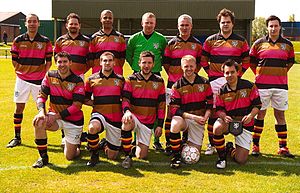
Wanderers F.C. / Farver og spilledragter
Wanderers AFC's hold, der spillede mod Royal Engineers AFC i maj 2010.
Wanderers Football Club var en engelsk fodboldklub hjemmehørende i London, som fem gange vandt FA Cup i perioden 1871–78.